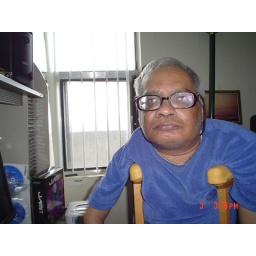
Standing and walking is more fun than sitting in a wheelchair.